Christian Müller (organ builder)

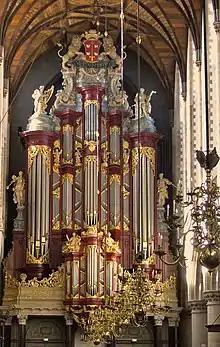
The organ in the Grote Kerk, Haarlem (1735-38).

Christian Müller (spelled also Christiaan; Sankt Andreasberg, 4 February 1690 - Amsterdam, 8 March 1763) was a Dutch organ builder, born in the Lower Saxony part of Germany. He is renowned for building the great organ in the Grote Kerk, Haarlem, which at the time was deemed as the largest organ in the world; its reputation has been amplified by the fact that several composers have performed on it over the centuries, including Georg Friedrich Handel and Wolfgang Amadeus Mozart.